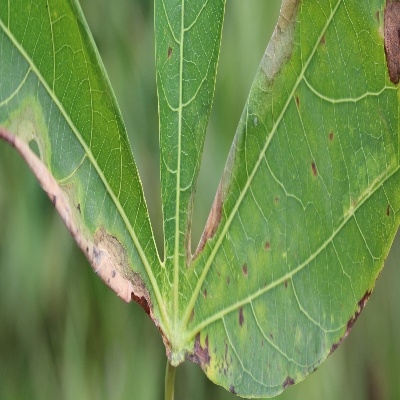
Crop: Cassava
Condition: bacterial blight